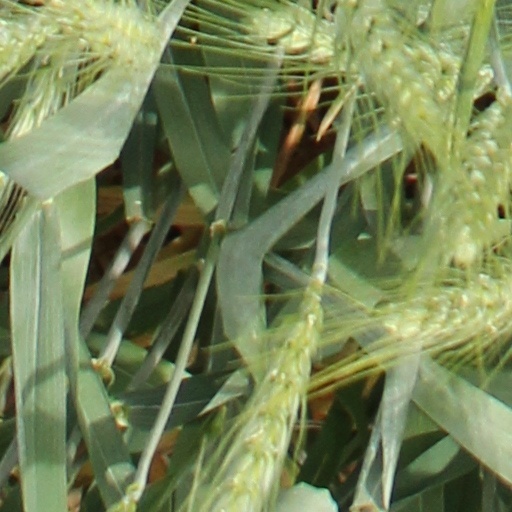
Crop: wheat